Flavius Paulus

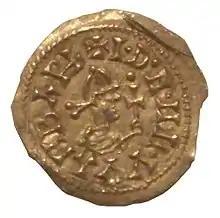
Coin of Wamba, king of the Visigoths (672–680)

Upon arriving in Septimania, Paulus not only disobeyed Wamba's orders, but managed to become the leader of the rebels, being proclaimed king in opposition to Wamba, despite the laws against non-Gothic kings. Paulus was the first Roman to revolt against Visigothic rule since Petrus in the early 6th century, and the last recorded Roman rebel in the kingdom's history. Given his non-Gothic origin, the revolt threatened the future of Visigothic rule in Hispania. It is unknown what motivated Paulus to betray Wamba. The uprising was strengthened through Paulus being joined by the palace official Hildigisio and by Ranosindo of Barcelona. At Narbonne, Paulus summoned the heads of his army and prominent locals and induced them to elect him as king, owing to Wamba's "tyranny". The coronation of Paulus was carried out completely in-line with Visigothic coronation formalities. It was important that he was crowned at Narbonne, since this city was the seat of an Archbishop, and thus in religious terms of equal status as the Visigothic capital Toledo. Paulus was crowned with a golden votive crown that had been dedicated to the body of Saint Felix of Nîmes in Girona by the Visigothic king Reccared I, most likely being anointed by Archbishop Argebad. Though he might have proclaimed himself as king earlier, Hilderic for unknown reasons joined Paulus and accepted him as his ruler. Perhaps the most simple possible explanation for the wide support of Paulus was that the army he had brought with him was the only considerable military force in the region.